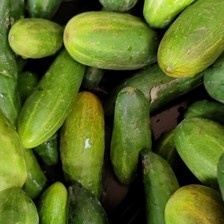
Label: cucumber